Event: Nepal Earthquake
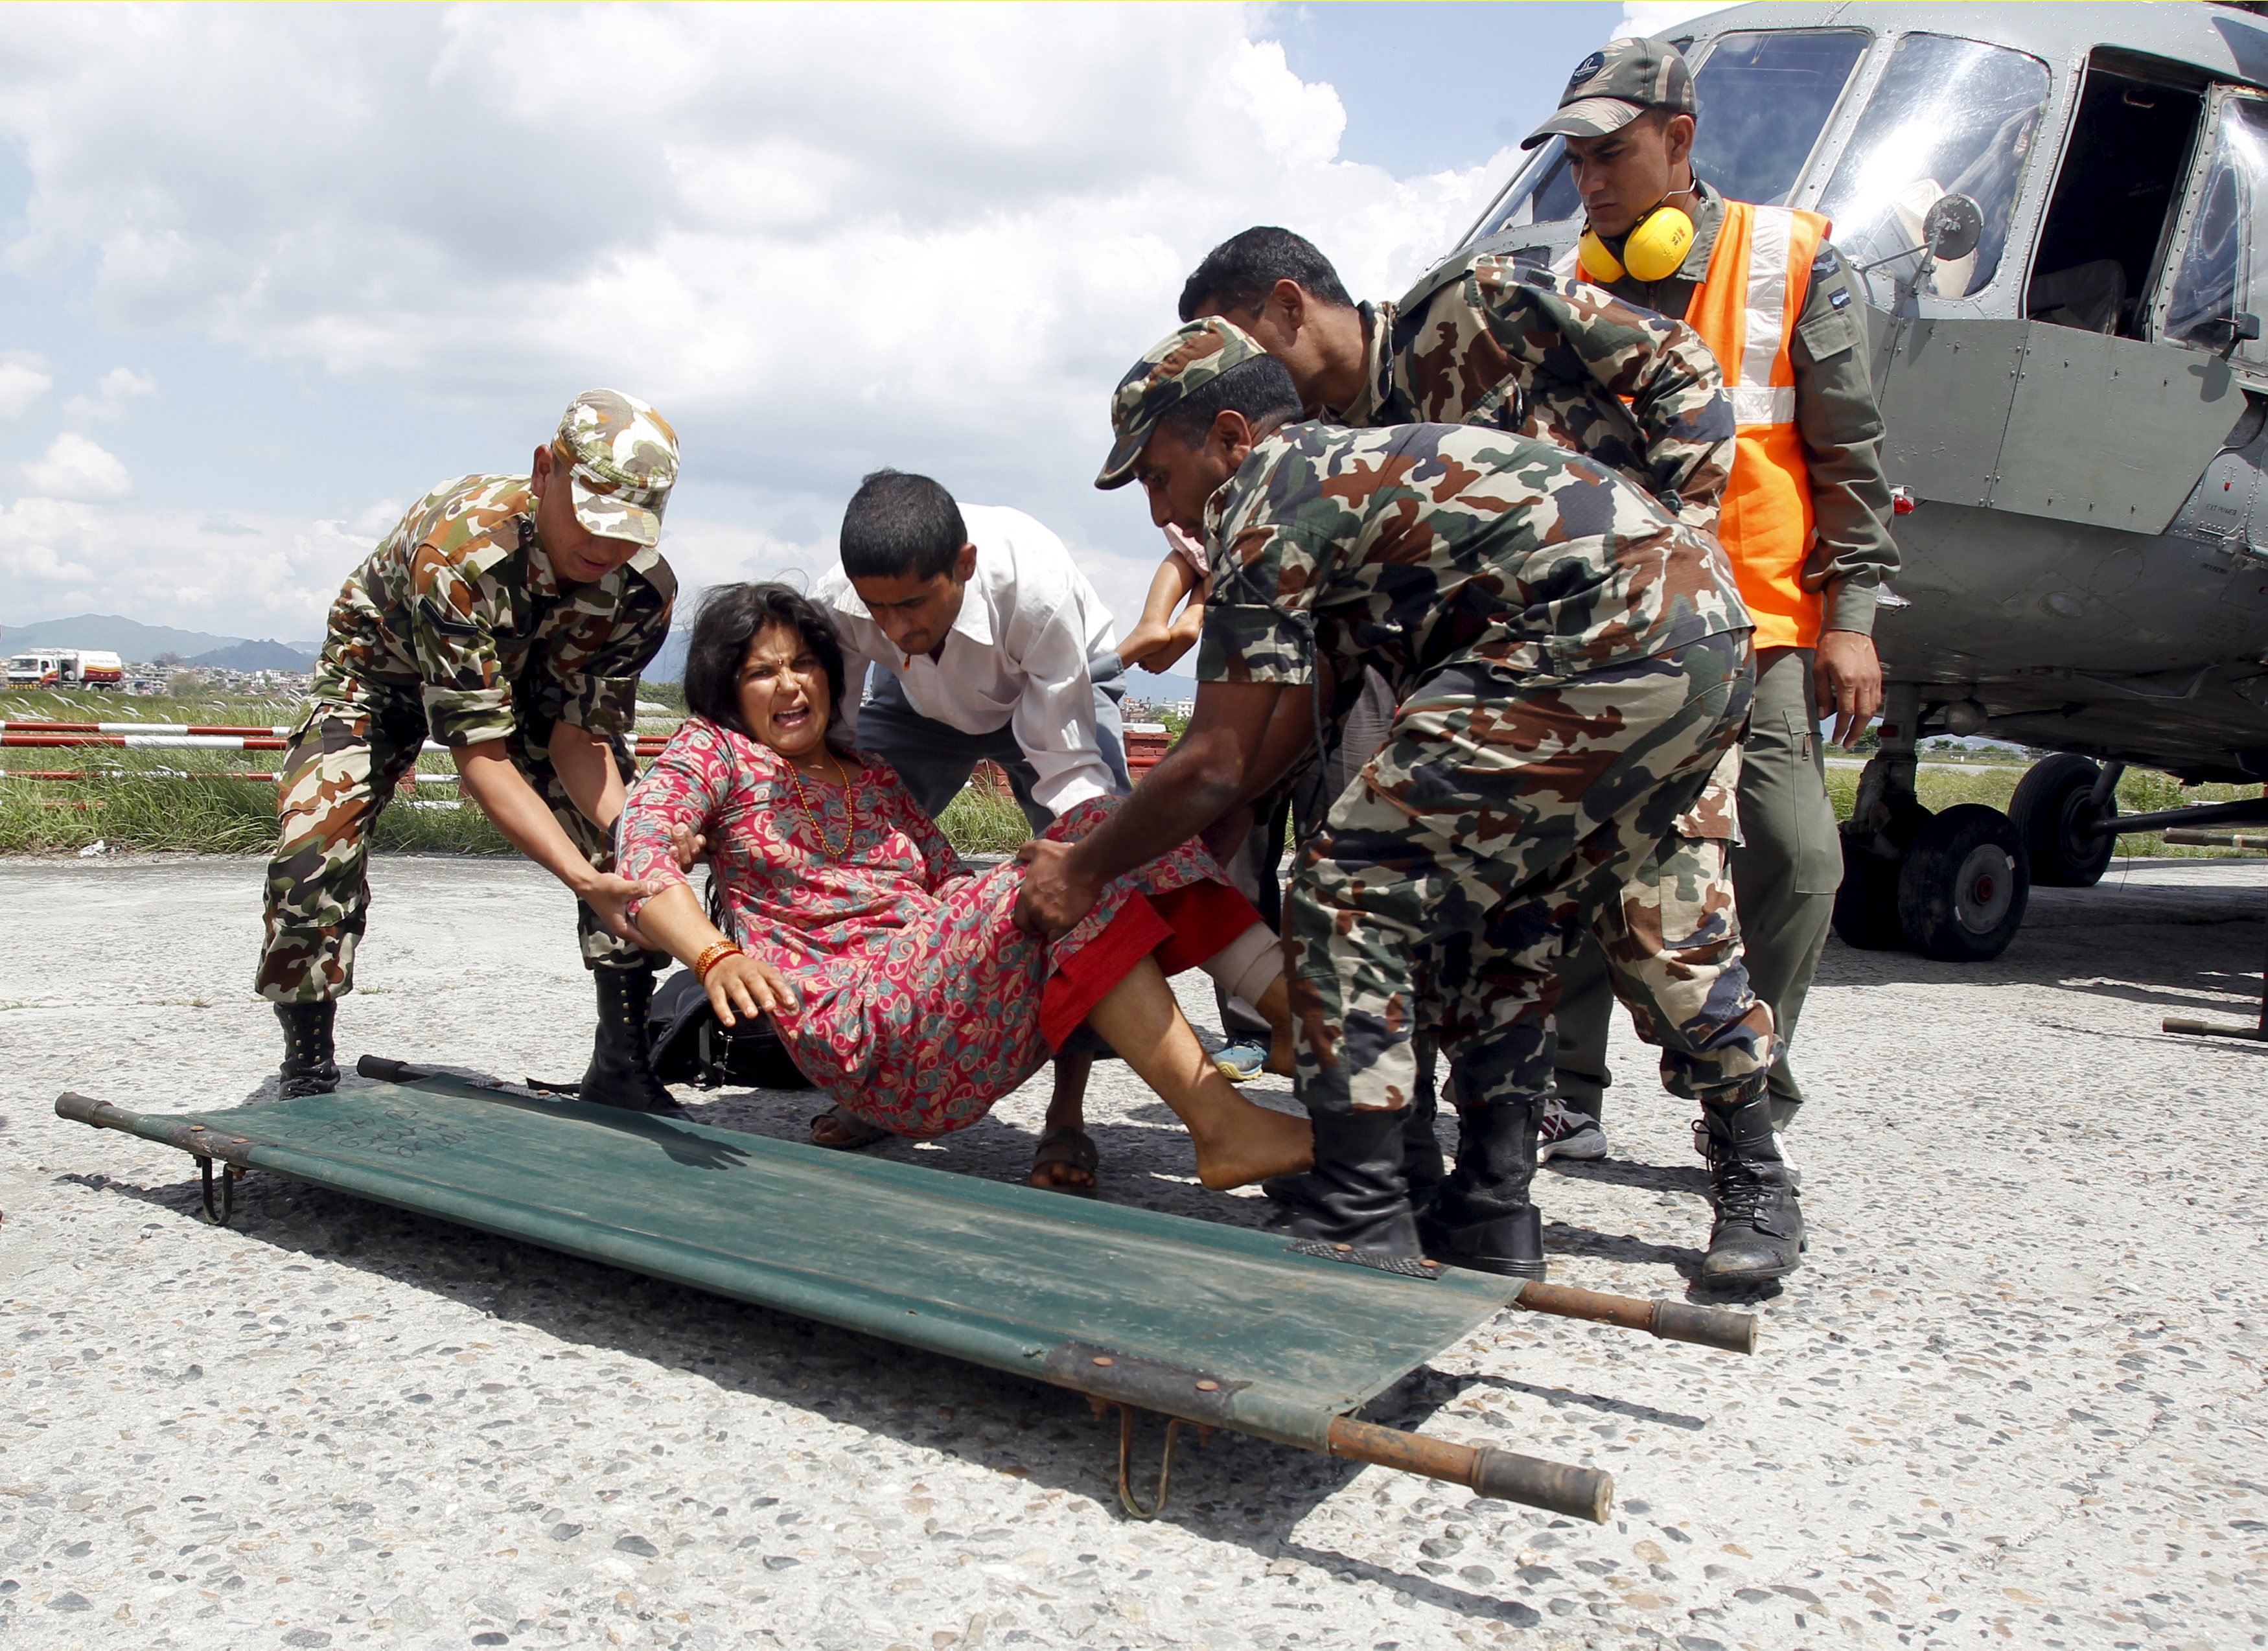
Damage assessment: no_damage